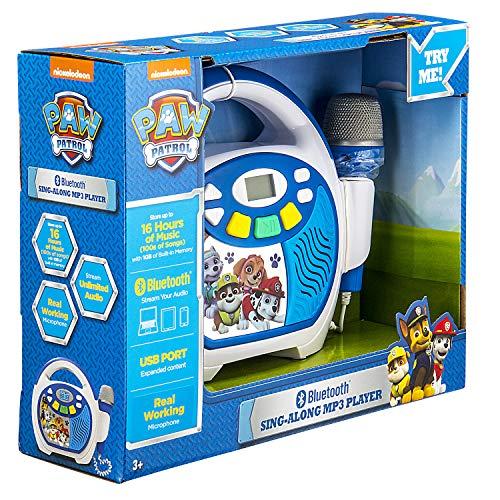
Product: eKids Paw Patrol Bluetooth Portable MP3 Karaoke Machine Player with LED Display Store Hours of Music with Built in Memory Sing Along Using The Real Working Microphone USB Port to Expand Your Content
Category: Electronics | Portable Audio & Video | MP3 & MP4 Players
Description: SPEAKER and BLUETOOTH: connect this karaoke machine to a Bluetooth enabled device and stream your music with the built in wireless Bluetooth speaker or take it on the go and now you have a portable speaker that you can sing away with.
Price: $45.99
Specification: ProductDimensions:10x3x9inches|ItemWeight:2.4pounds|ShippingWeight:2.41pounds(Viewshippingratesandpolicies)|ASIN:B07FKV7PJ6|Itemmodelnumber:8541721251|Manufacturerrecommendedage:3yearsandup|Batteries:1Lithiumionbatteriesrequired.(included)